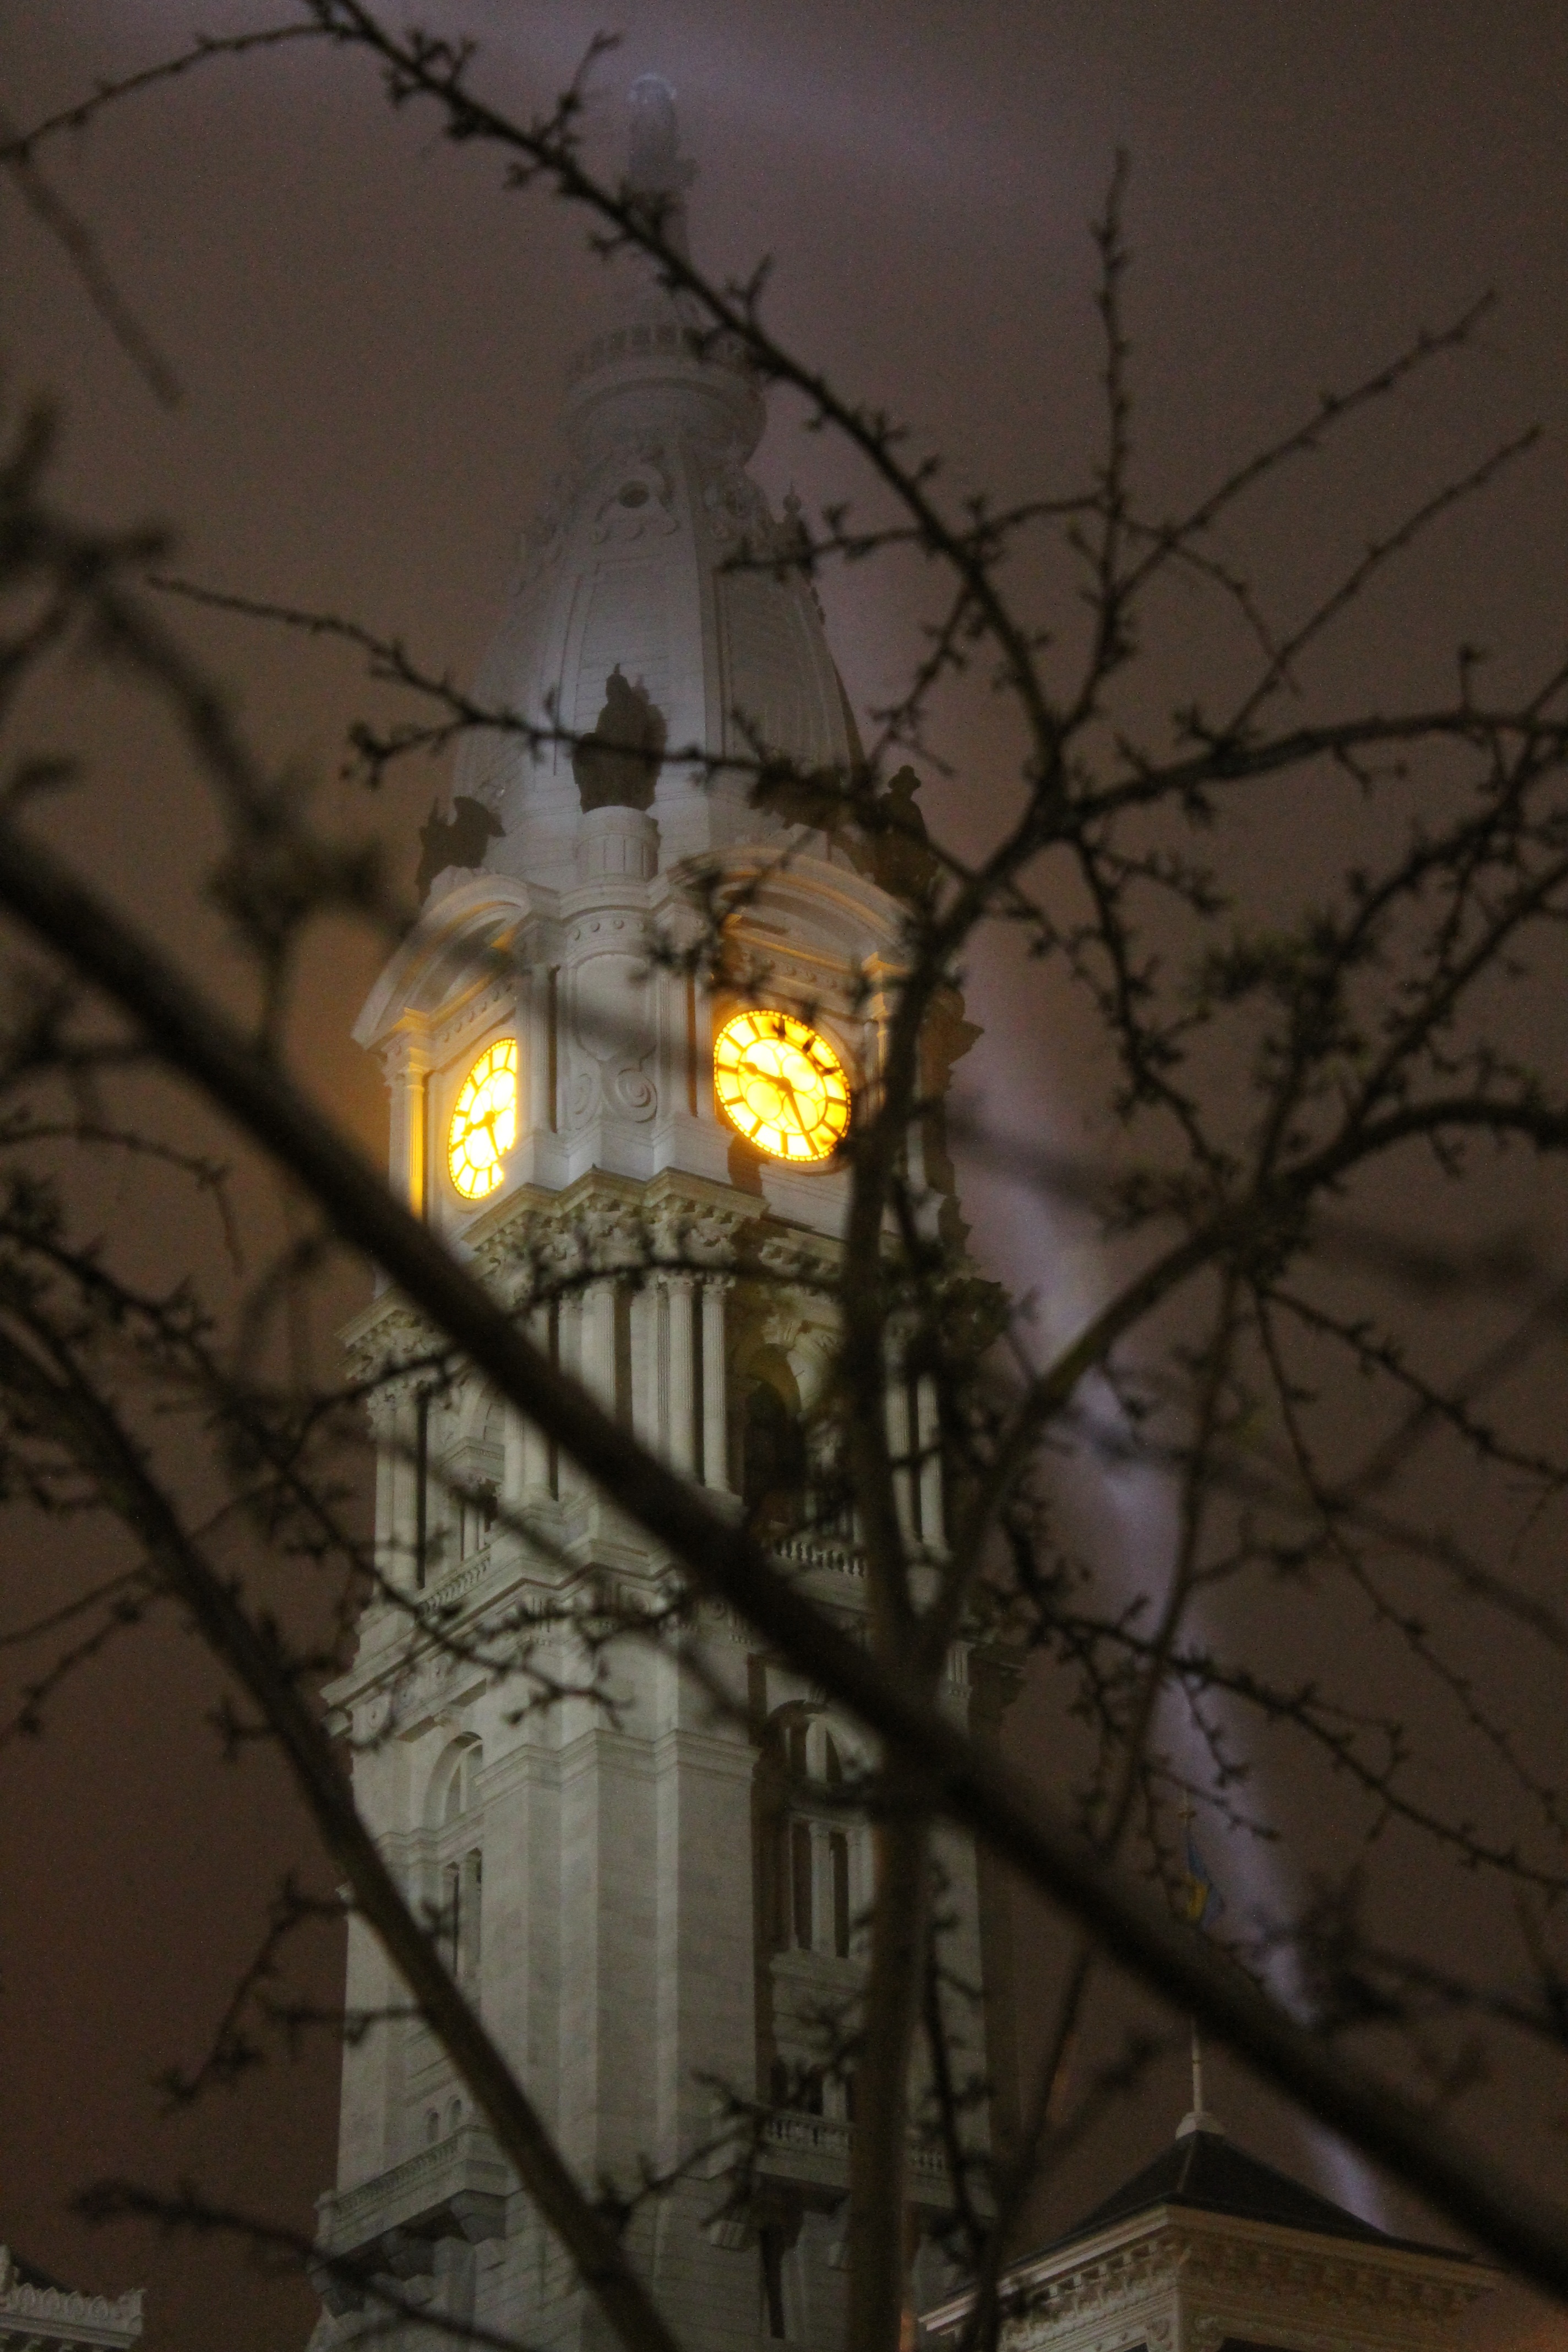
tree, branch, silhouette, light, architecture, fog, night, clock, building, city, evening, darkness, street light, lighting, windows, light fixture, philadelphia town hall